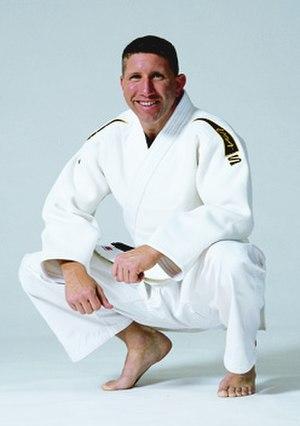
Mike Swain est un judoka américain né le 21 décembre 1960 à Elizabeth.